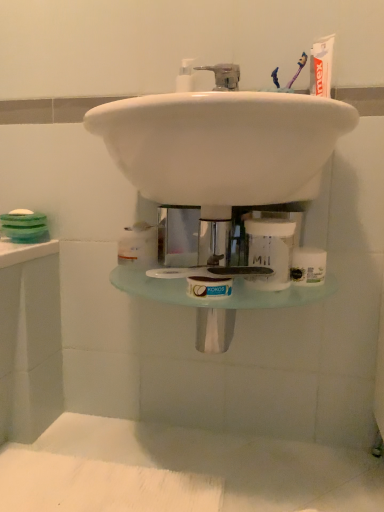
Question: Locate white matte jar at center in the image.
Answer: [(0.703, 0.488)]